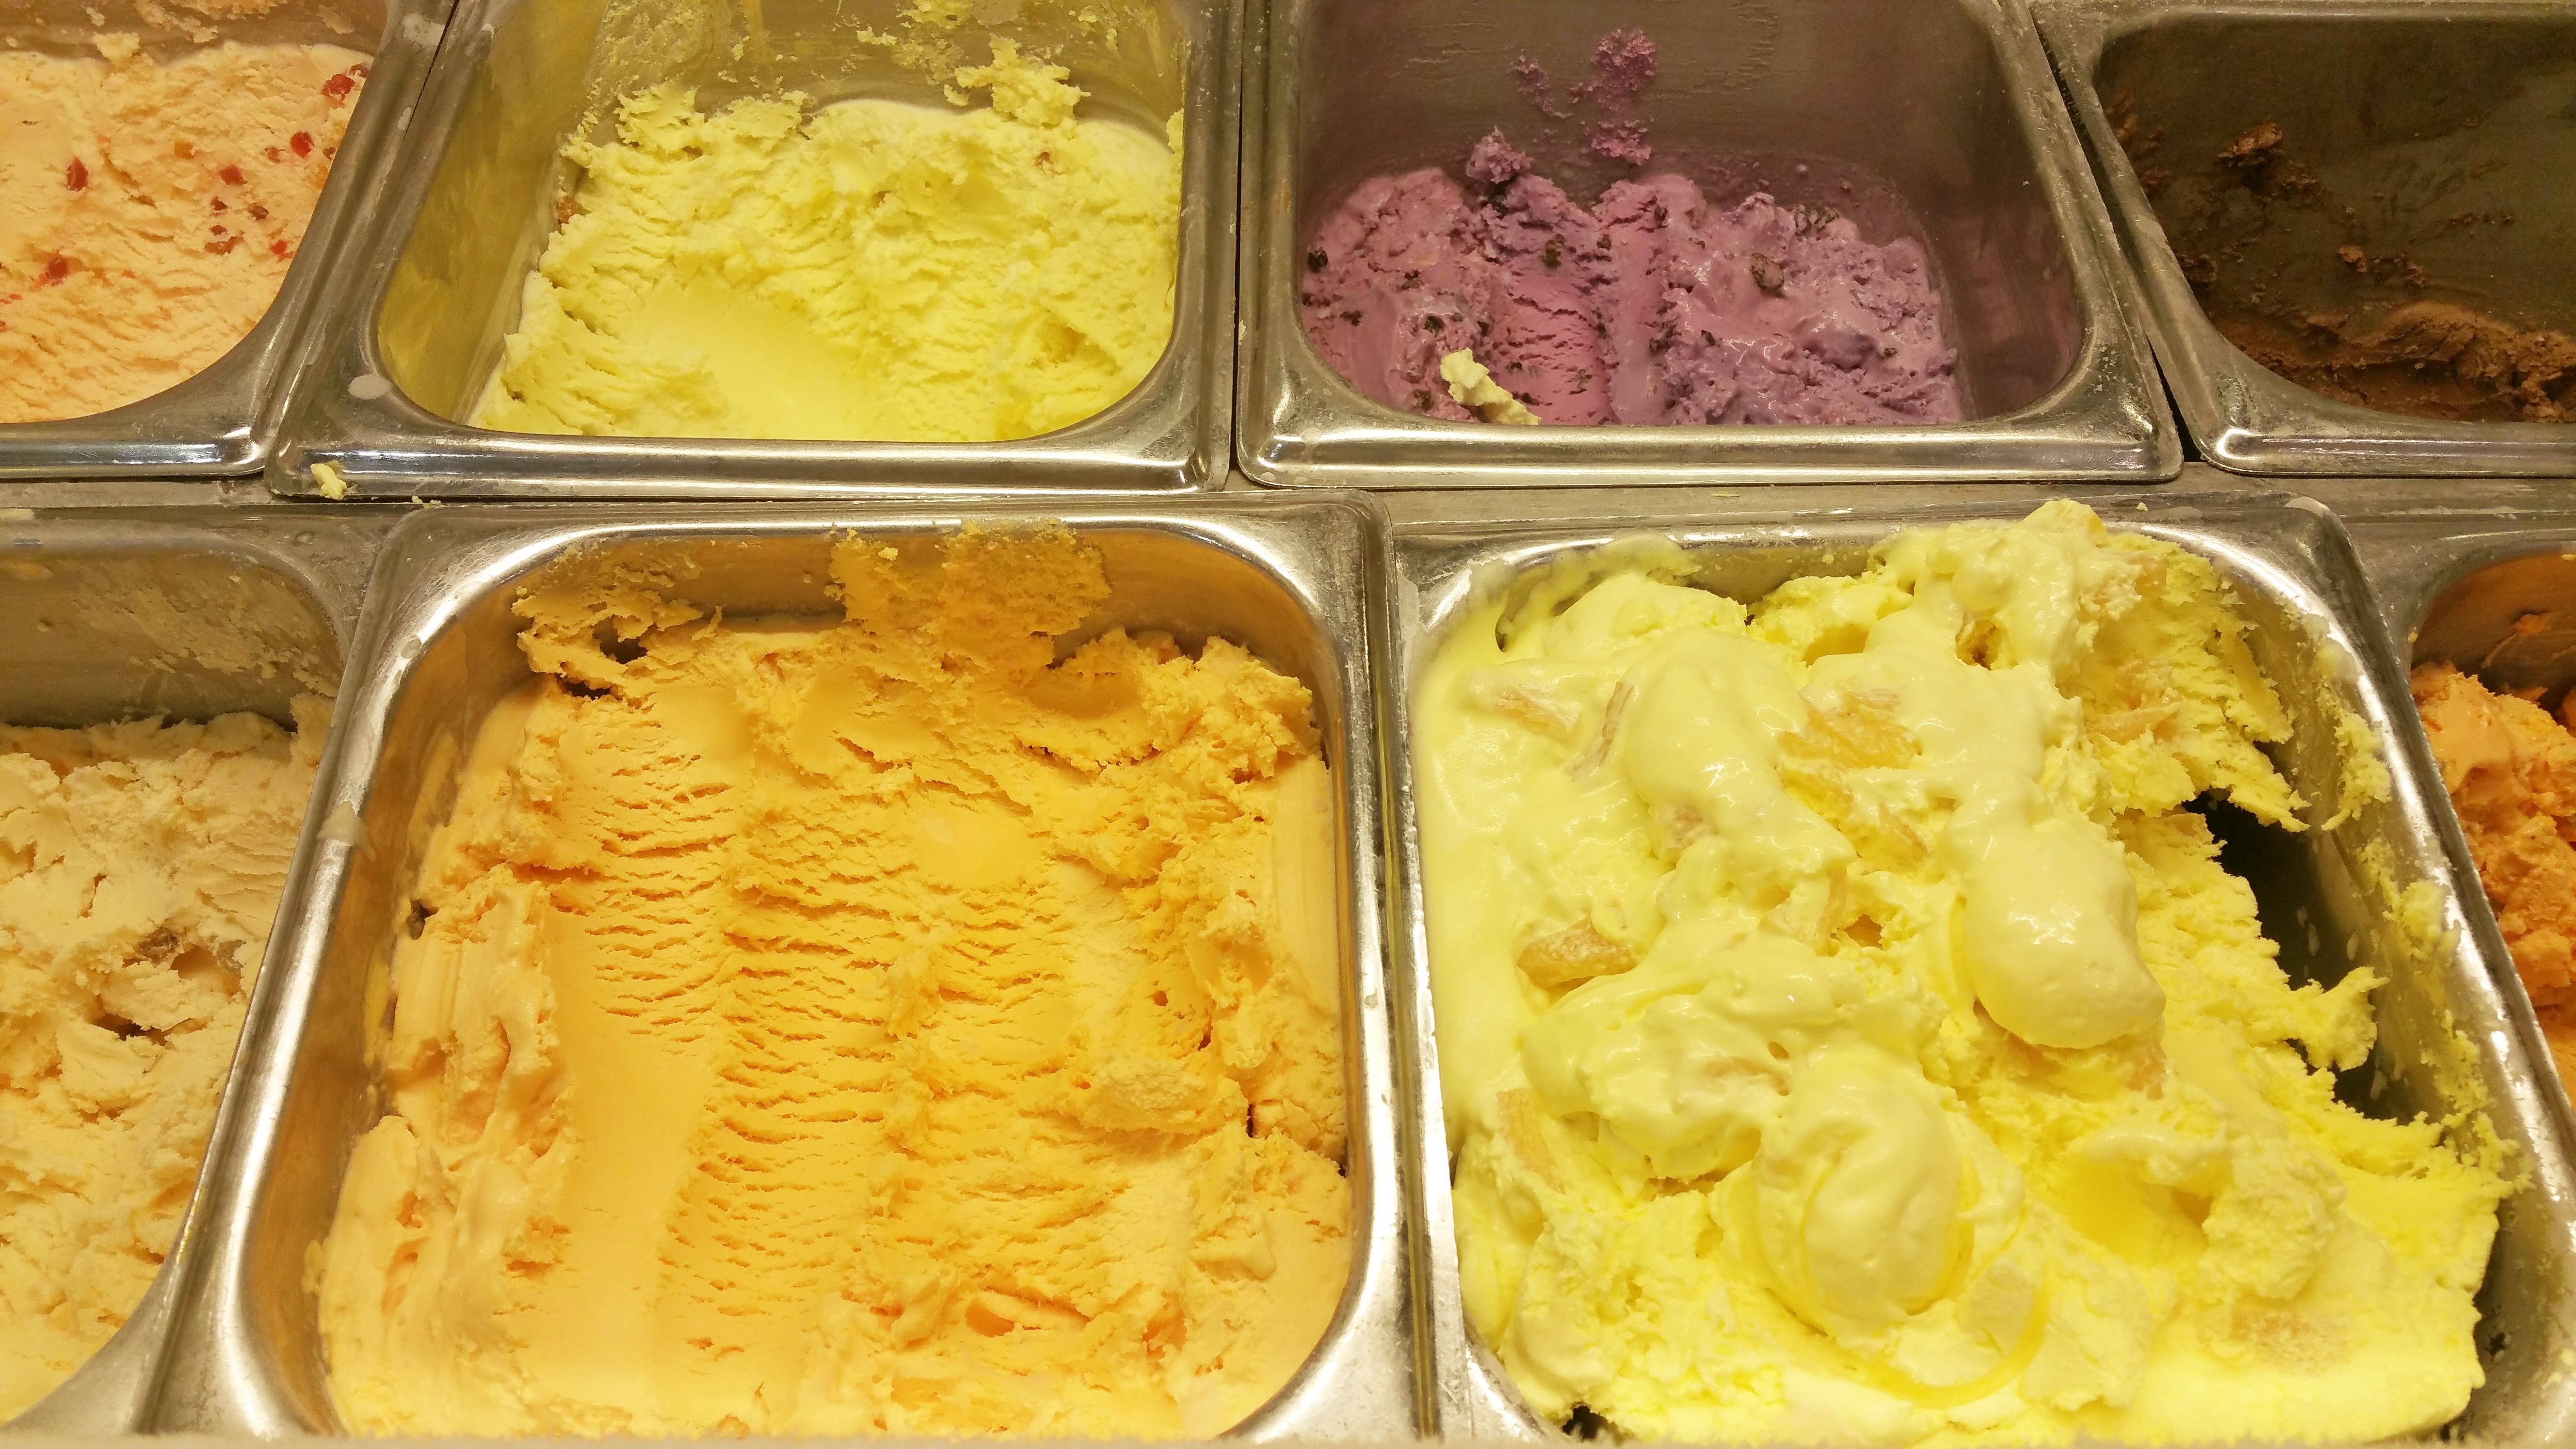
sweet, desert, orange, dish, meal, food, produce, yellow, breakfast, ice cream, dessert, lunch, dairy product, fun, dinner, serve, yummy, gelato